Ana Gutiérrez (footballer)

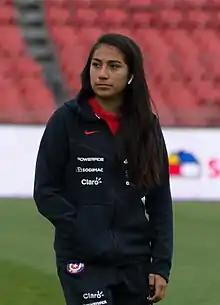
Gutiérrez with Chile in 2019

Ana Gabriela Gutiérrez Díaz (born 20 June 1996) is a Chilean footballer who plays as a midfielder for .